Mohammed Hassan al-sadr

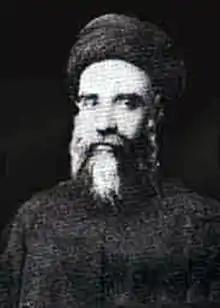

Sayyid Mohammed Hassan al-Sadr (7 January 1882 – 3 April 1956) was an Iraqi Shi'ite statesman. He served as Prime Minister of Iraq from 29 January 1948 to 26 June 1948.